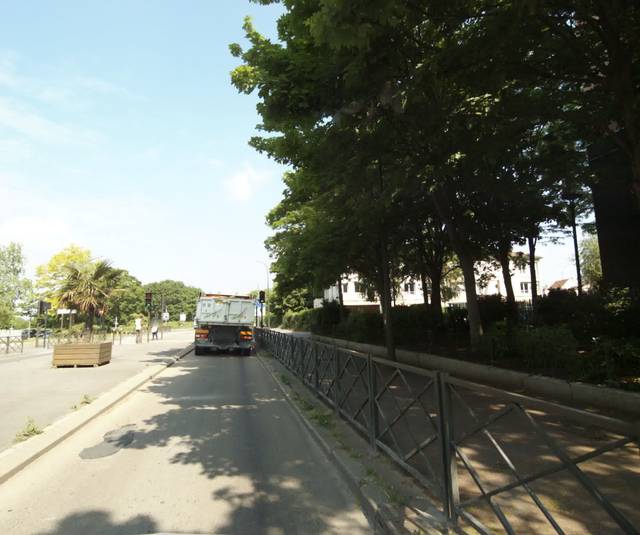
Region: France
Coordinates: 48.956, 2.232